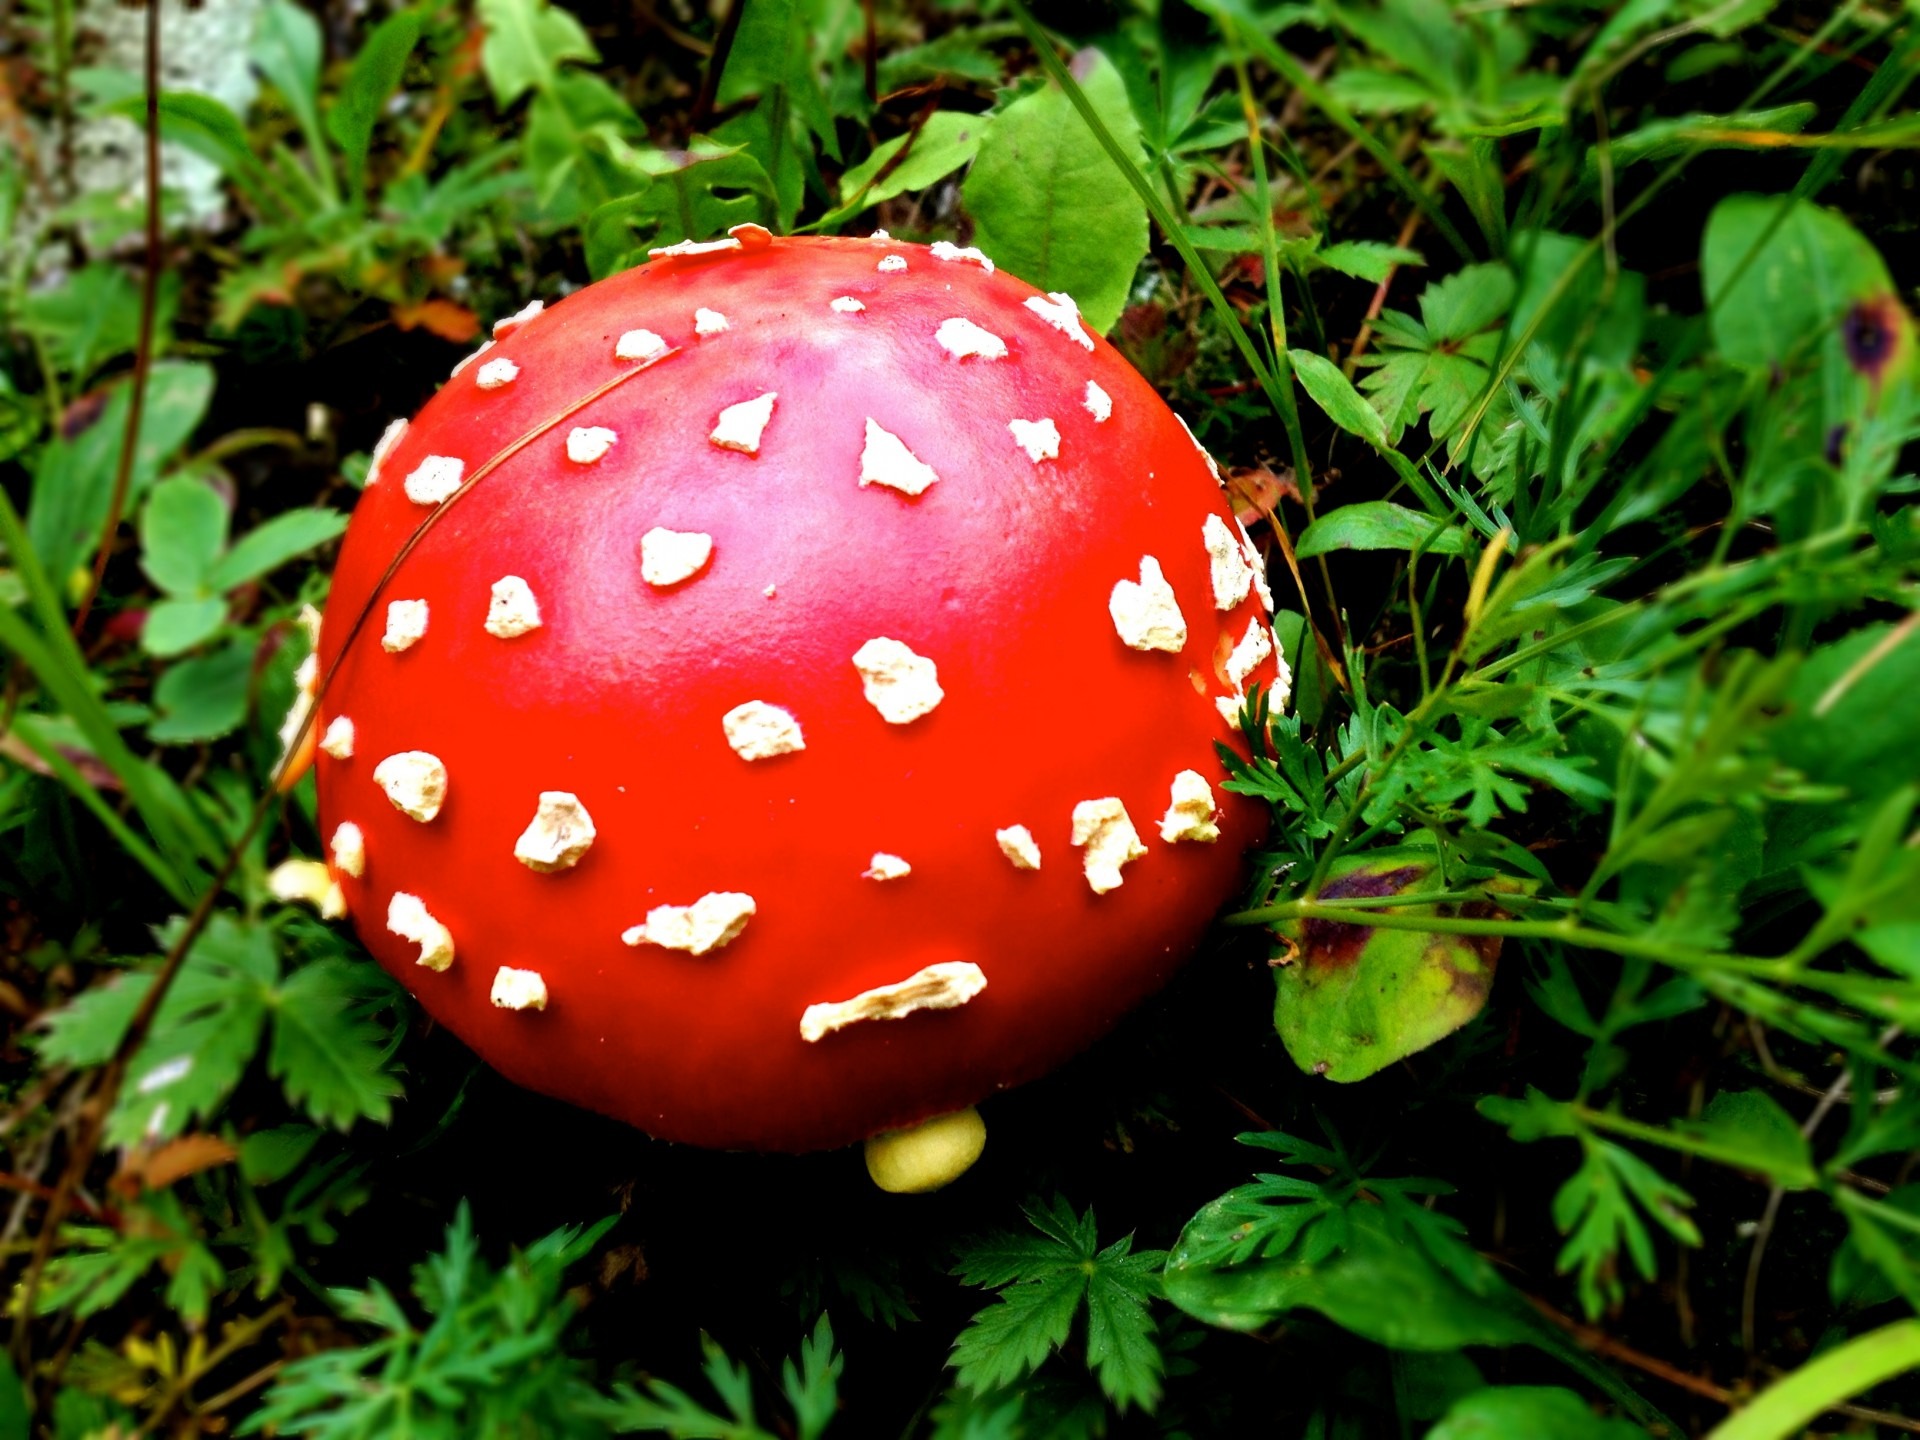
nature, forest, grass, growth, plant, meadow, fruit, stem, leaf, flower, seat, moss, wild, environment, foliage, food, green, red, produce, macro, grow, natural, autumn, botany, mushroom, garden, flora, botanical, life, ecology, fungus, spotted, science, fungi, mycology, spots, growing, poison, magic, mold, strawberries, edible, dangerous, organic, macro photography, poisonous, inedible, land plant, toad stool